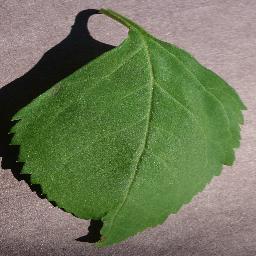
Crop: cherry
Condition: (including_sour)_healthy